Business career of Mitt Romney

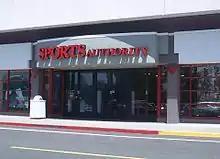
Sports Authority store in Concord, CA

Romney discovered few investment opportunities himself (and those that he did, often failed to make money for the firm). Instead, he focused on analyzing the merits of possible deals that others brought forward and on recruiting investors to participate in them once approved. The firm initially gave a cut of its profits to Bain & Company, but Romney persuaded Bain to give that up. Within Bain Capital, Romney spread profits from deals widely within the firm to keep people motivated, often keeping less than ten percent for himself. Viewed as a fair manager, he received considerable loyalty from the firm's members.